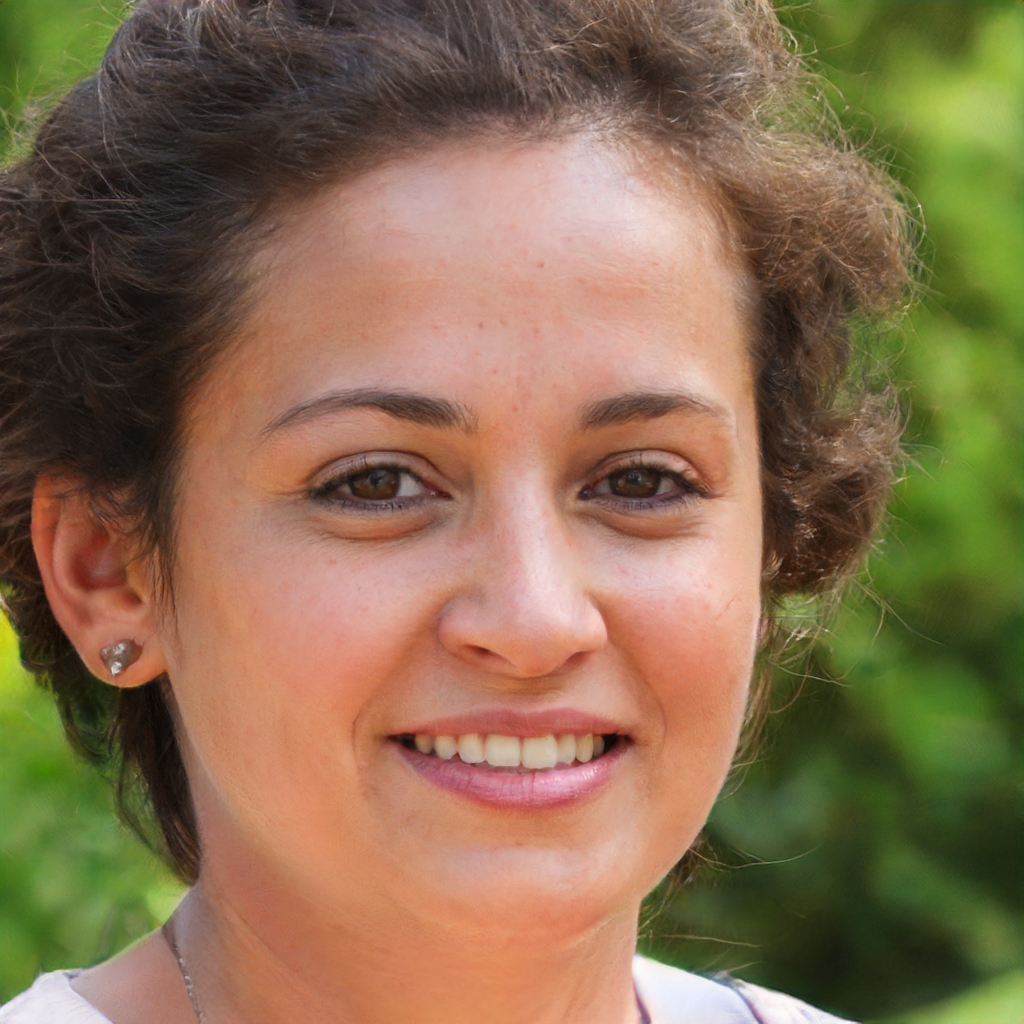
Gender: Female